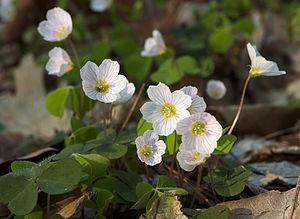
Cette liste de Tracheophyta de Bosnie-Herzégovine, ainsi que d’espèces introduites est un aperçu incomplet d’espèces de mousses, de fougères, de gymnospermes et d’angiospermes citées dans la littérature disponible en langues bosniaque, croate, serbe et serbo-croate. Cet aperçu n’inclue pas des espèces cultivées ni celles occasionnellement introduites.